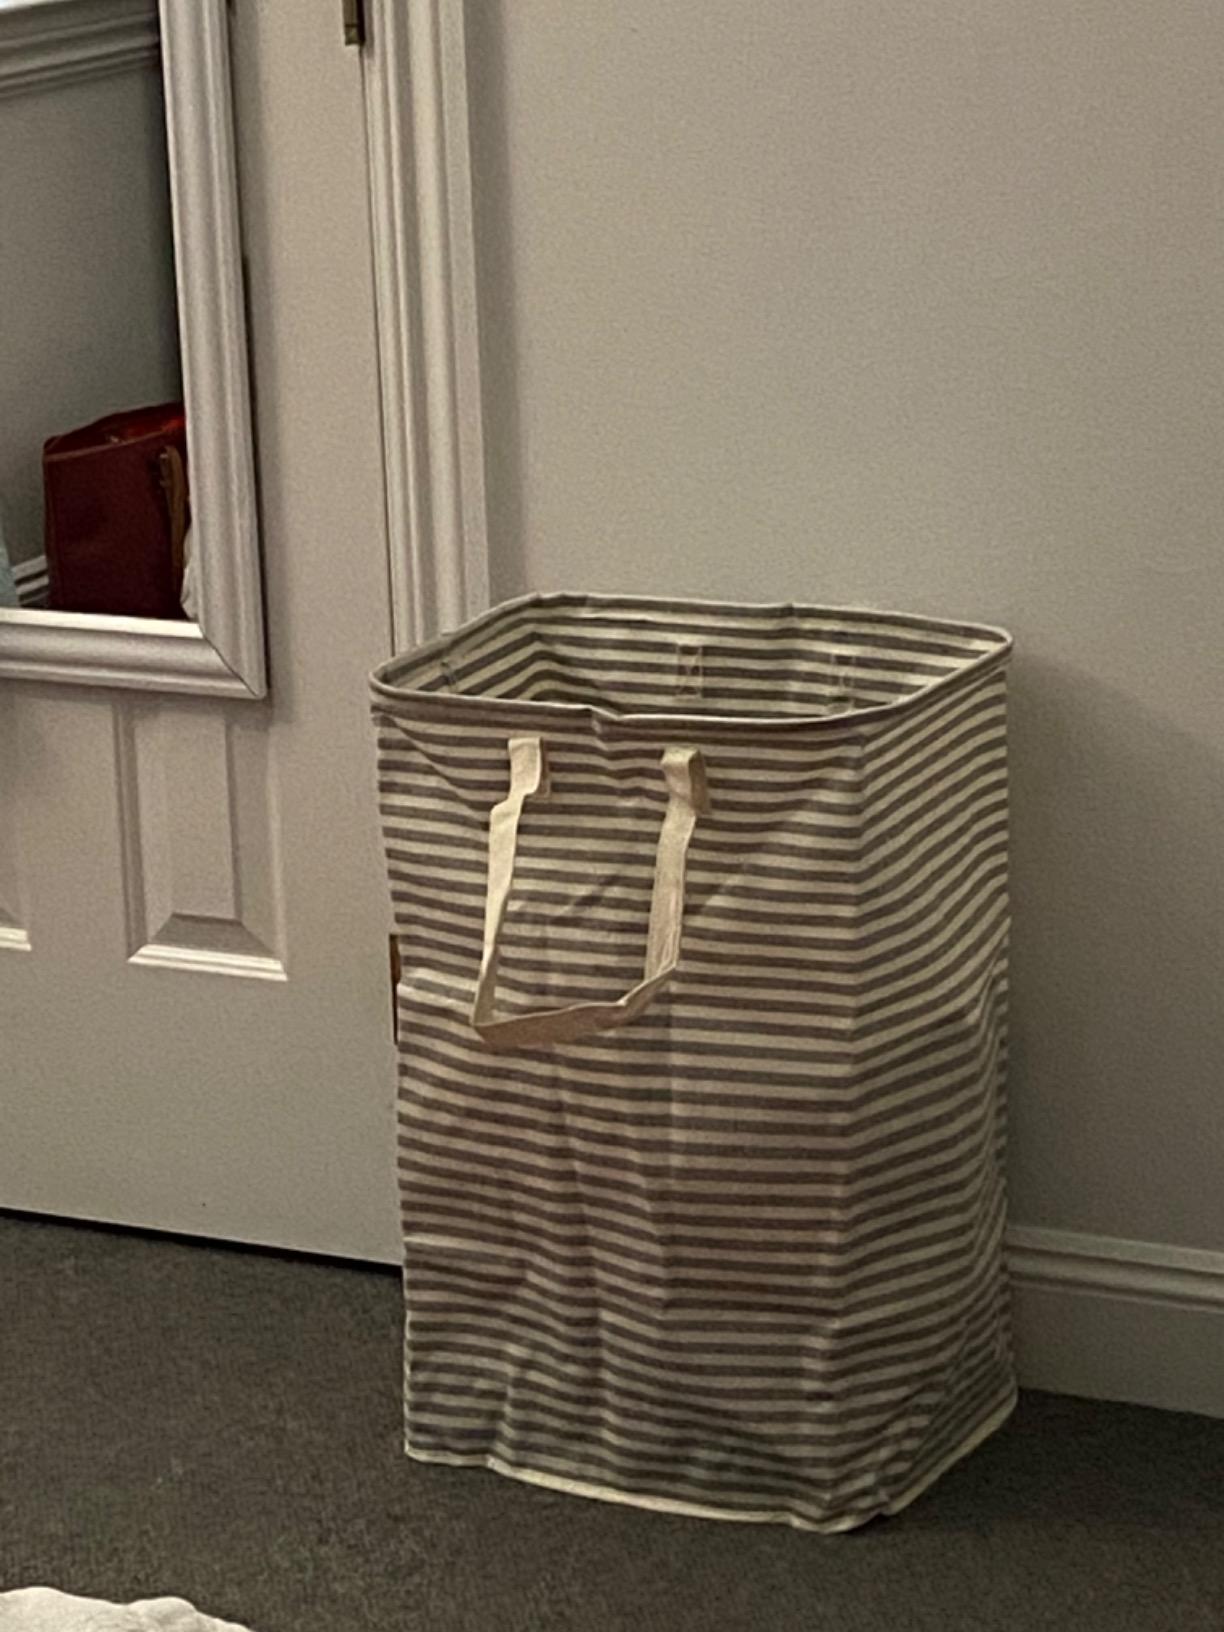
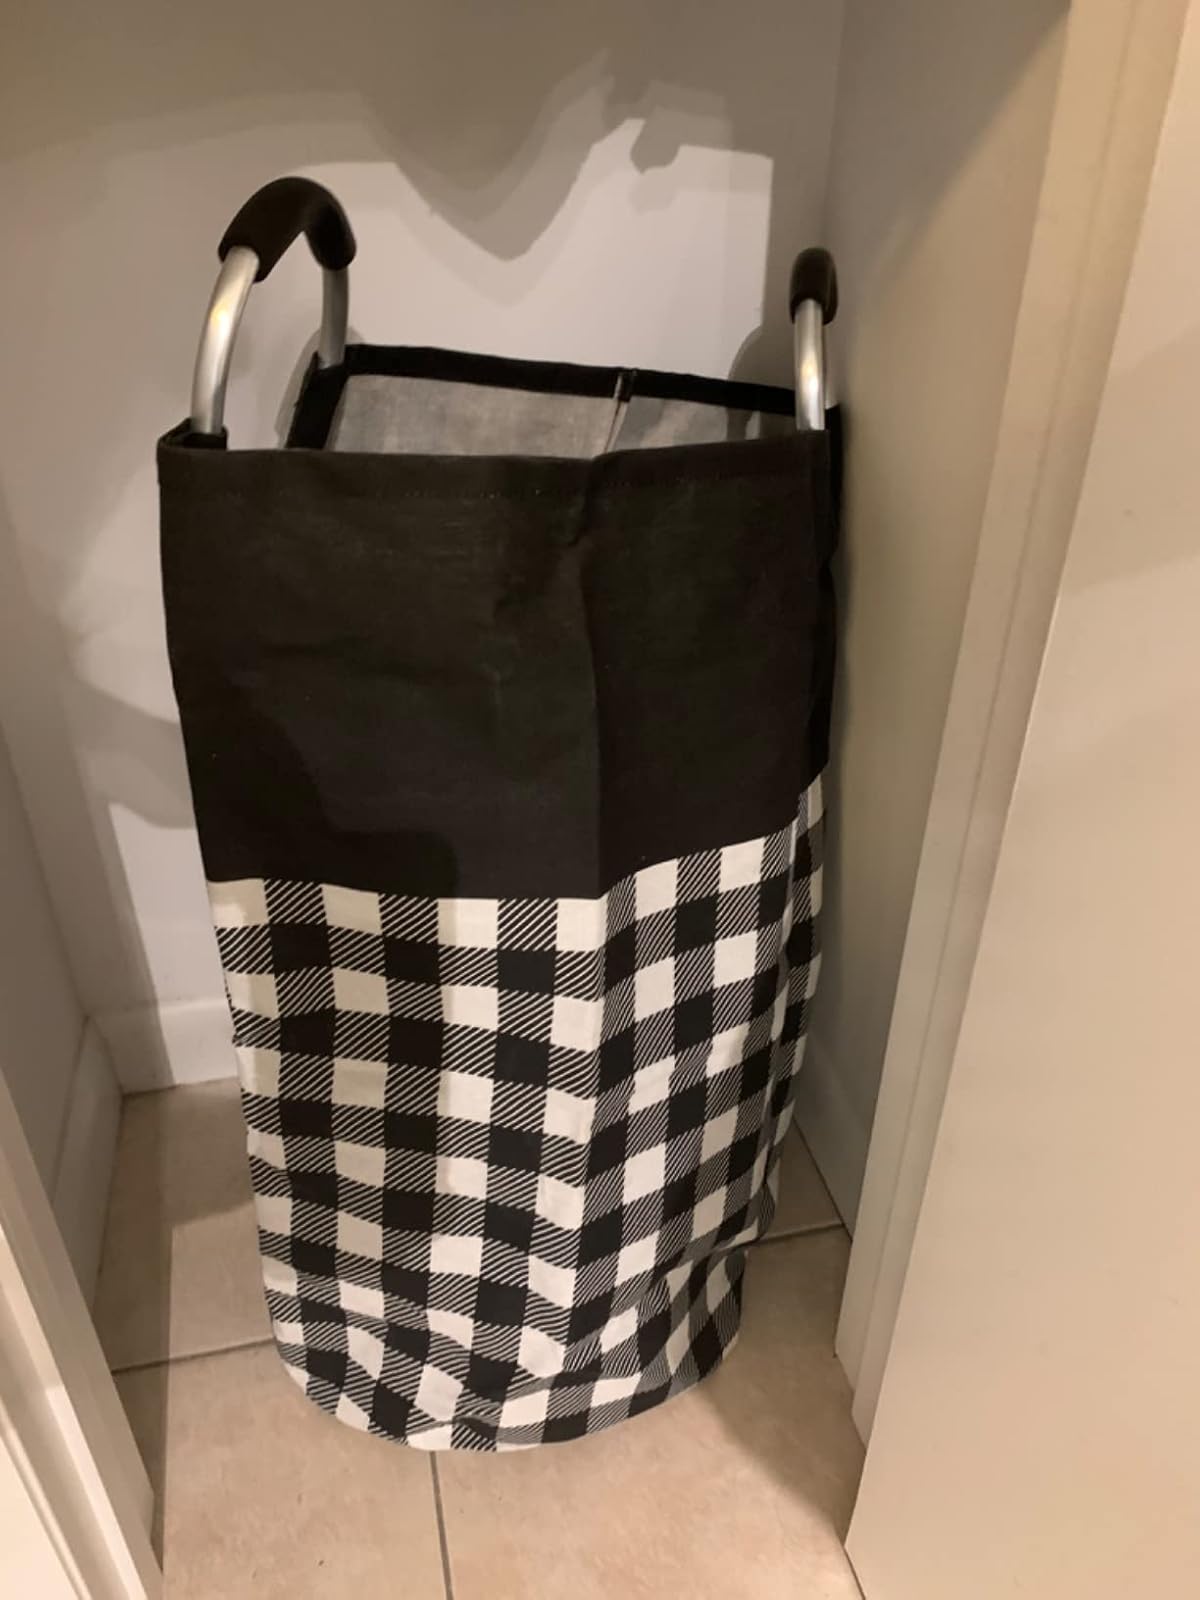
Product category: items_hamper
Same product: no